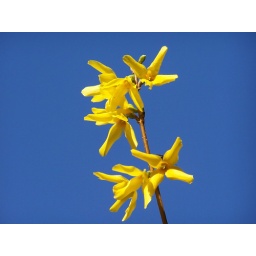
Forsythia blooms in blue sky